Pukouwanhuicheng station

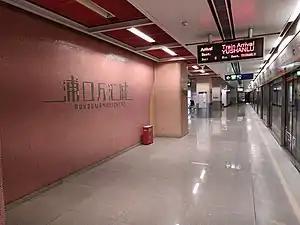

Pukouwanhuicheng station, is a station of Line 10 of the Nanjing Metro. It started operations on 1 July 2014.